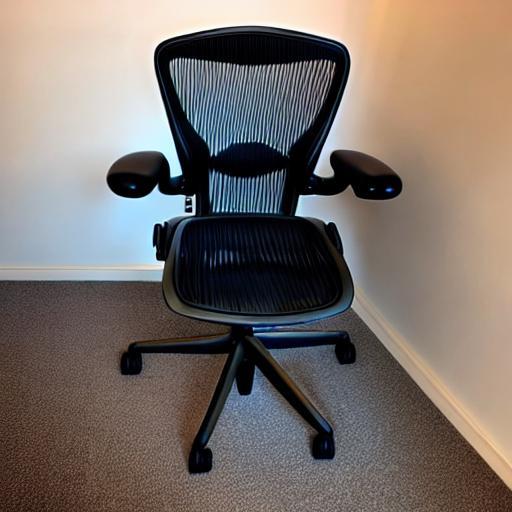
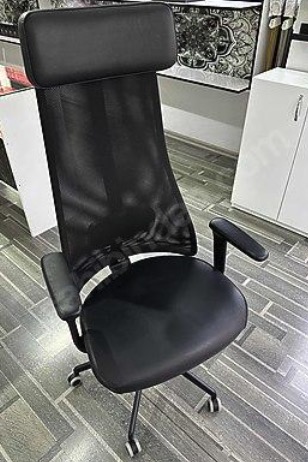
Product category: items_chair
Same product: no